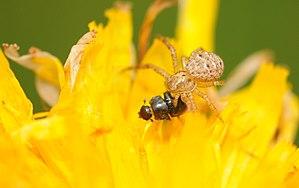
Xysticus audax est une espèce d'araignées aranéomorphes de la famille des Thomisidae.